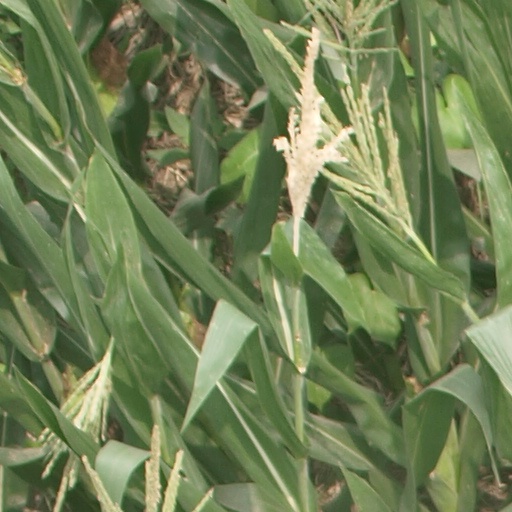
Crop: maize; corn